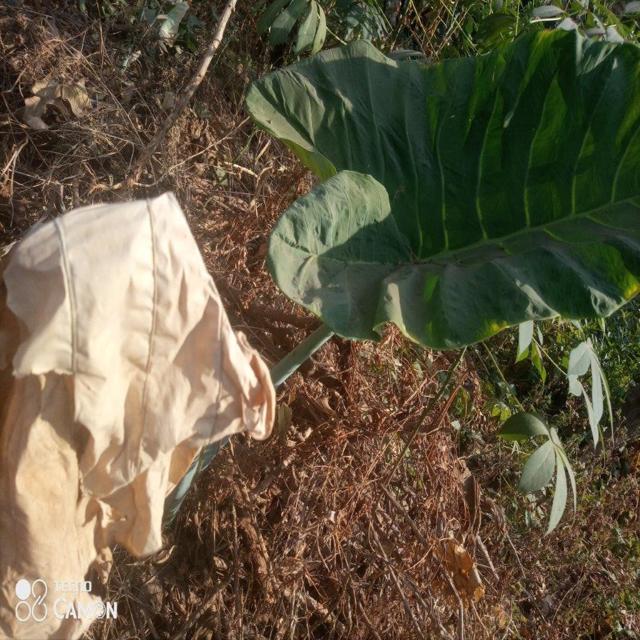
Label: Late_Blight